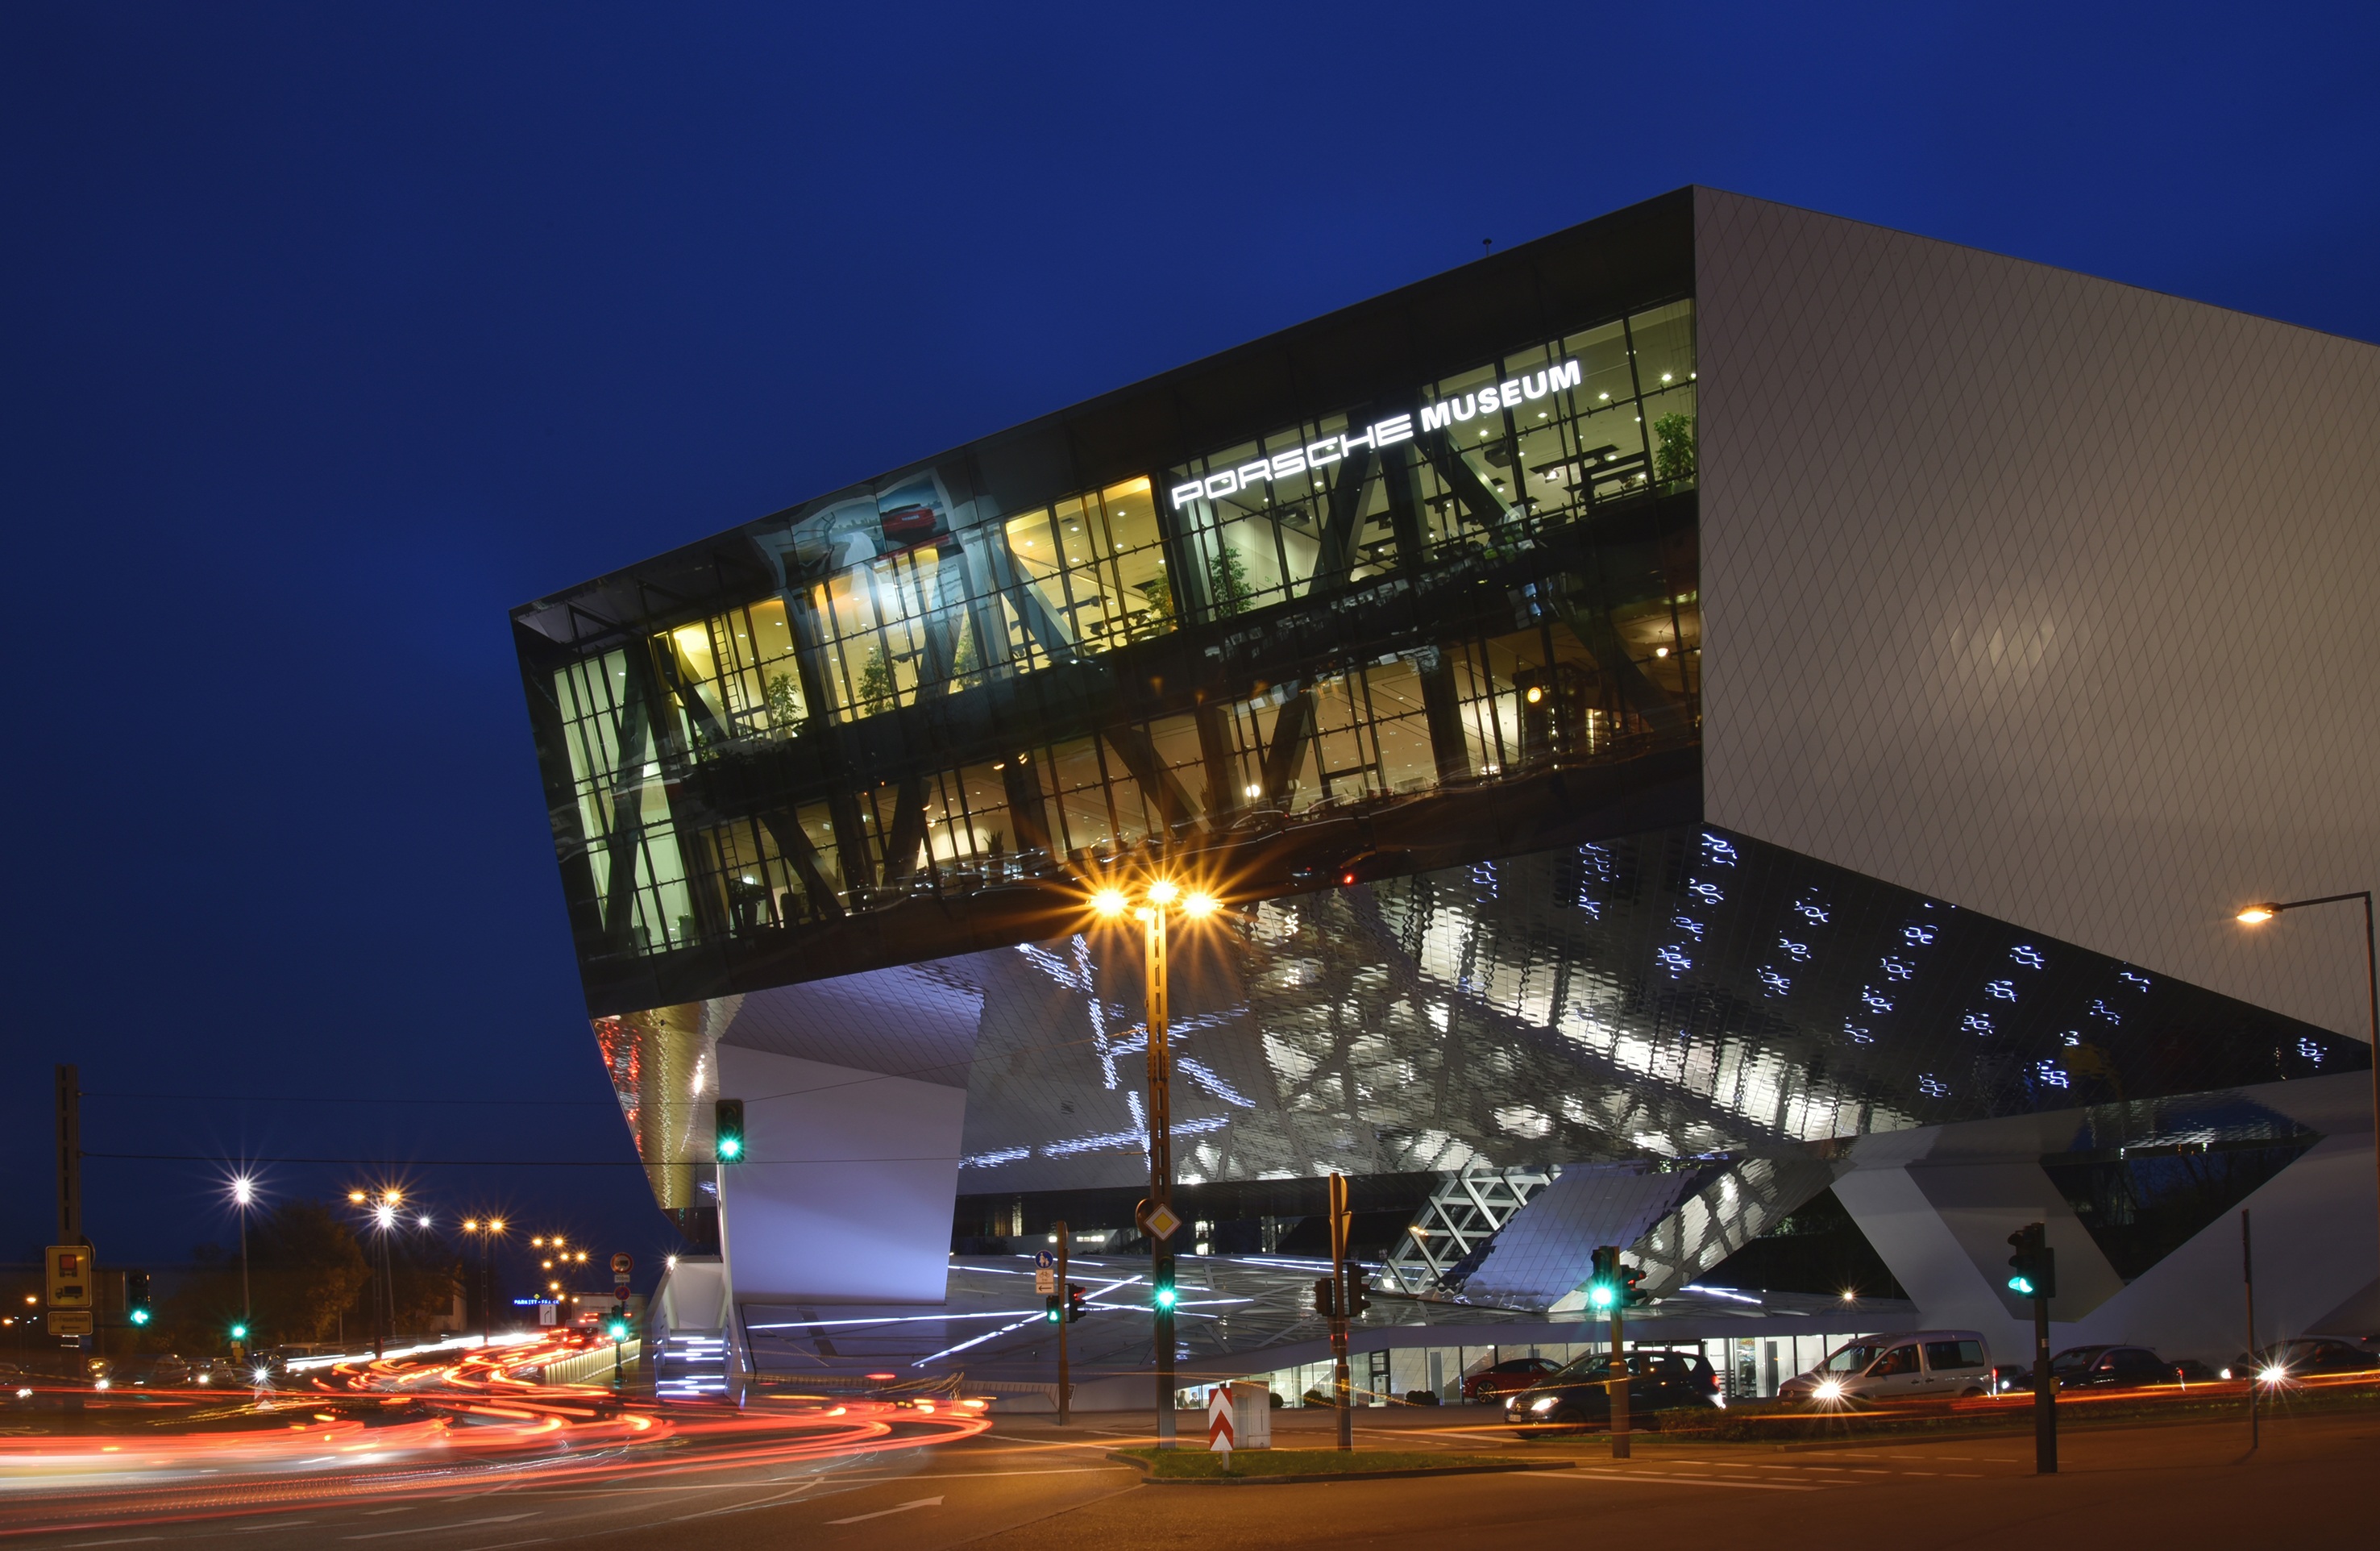
architecture, road, car, night, downtown, evening, museum, auto, stadium, lights, arena, porsche, shiny, stuttgart, blue hour, convention center, sport venue, display device